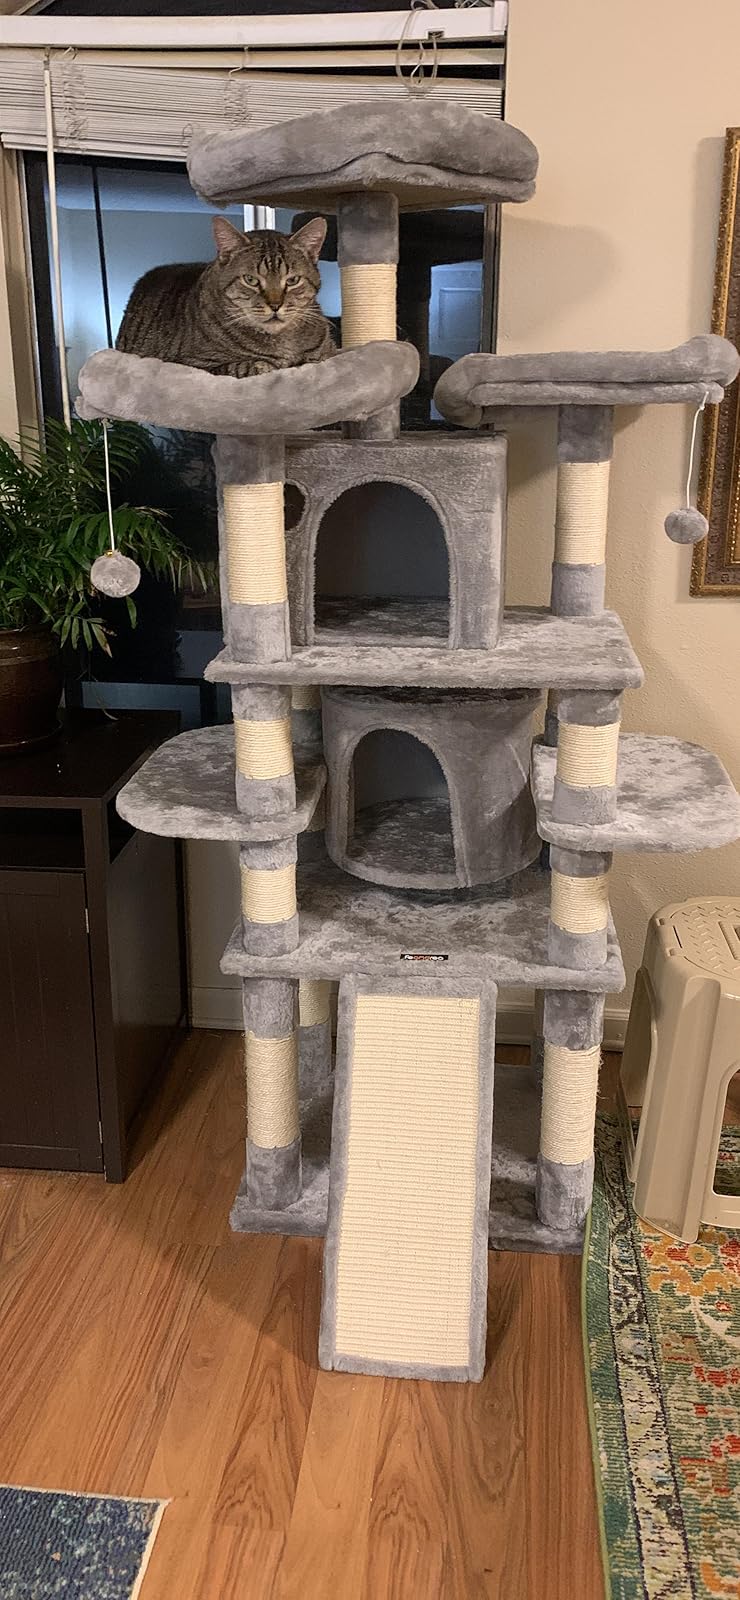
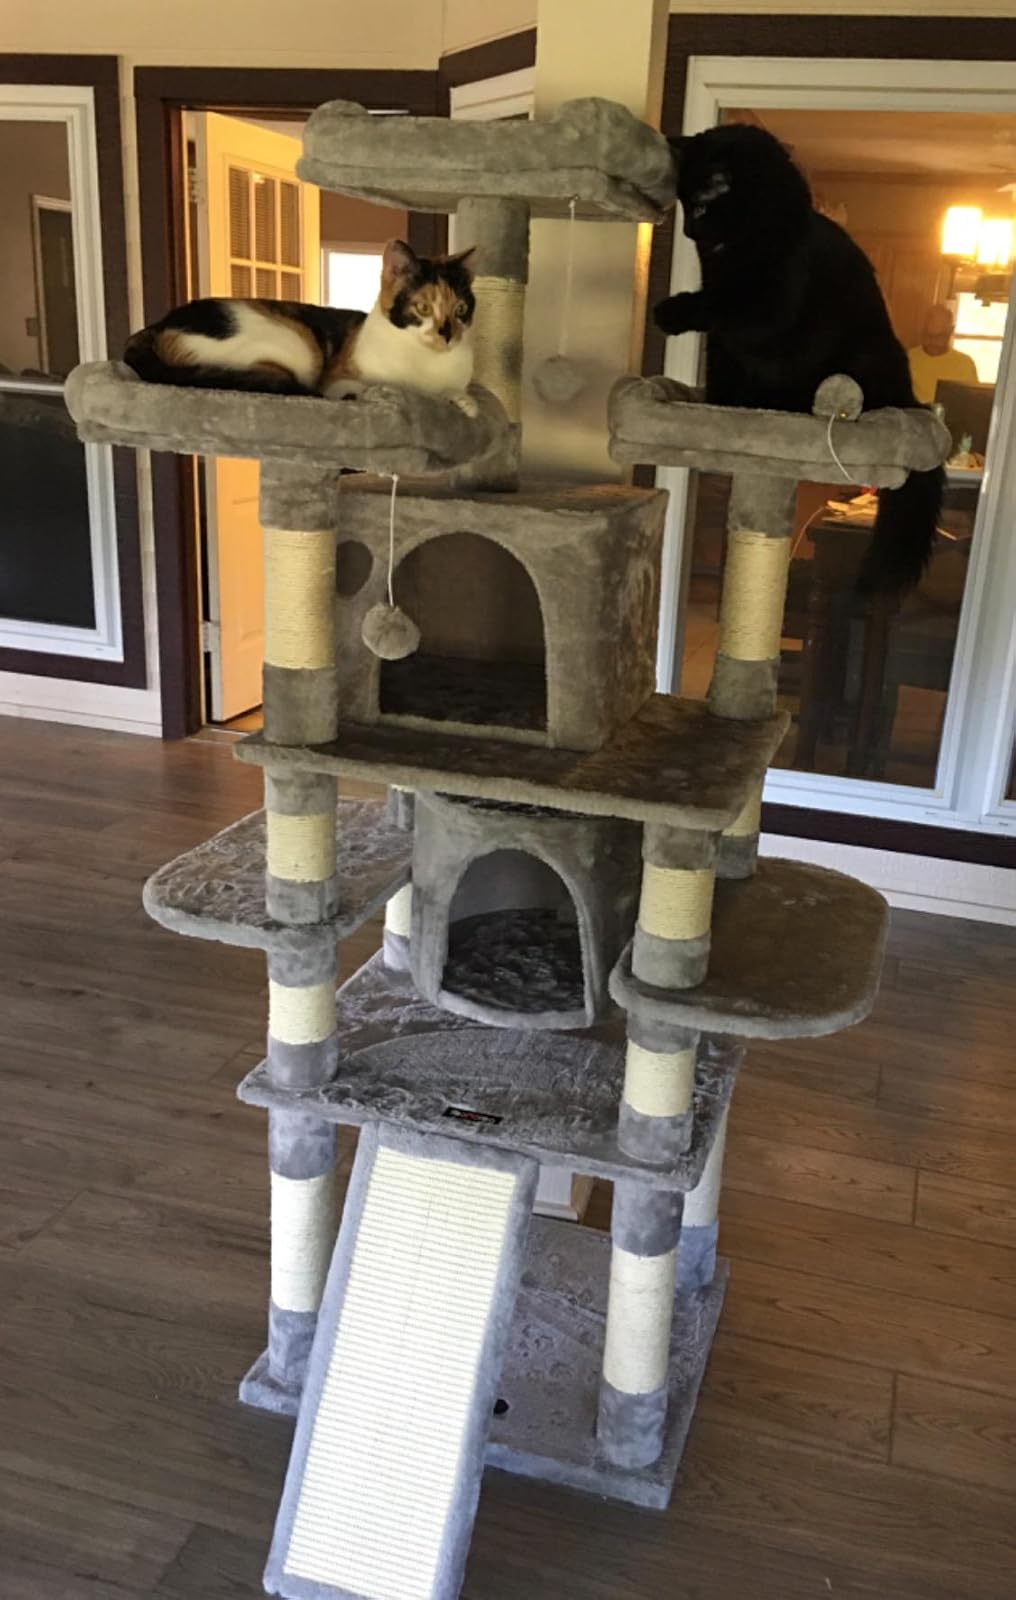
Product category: items_cat tree
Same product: yes